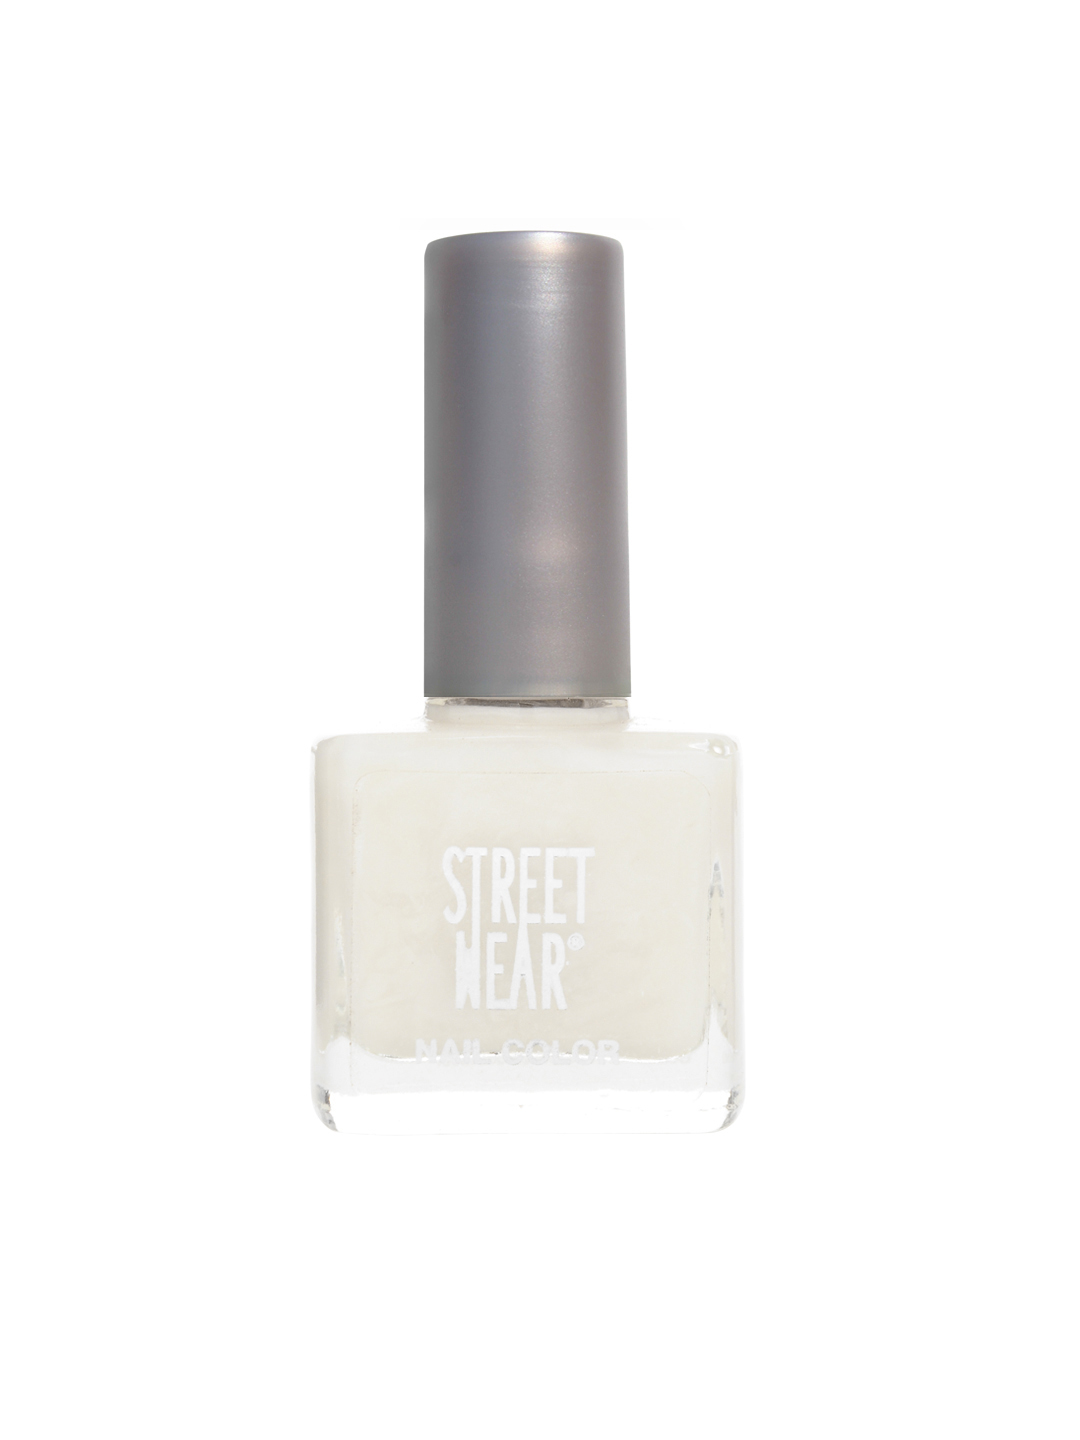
Streetwear Breathless Nail Polish # 2
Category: Personal Care / Nails / Nail Polish
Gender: Women
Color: White
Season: Spring 2017
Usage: NA